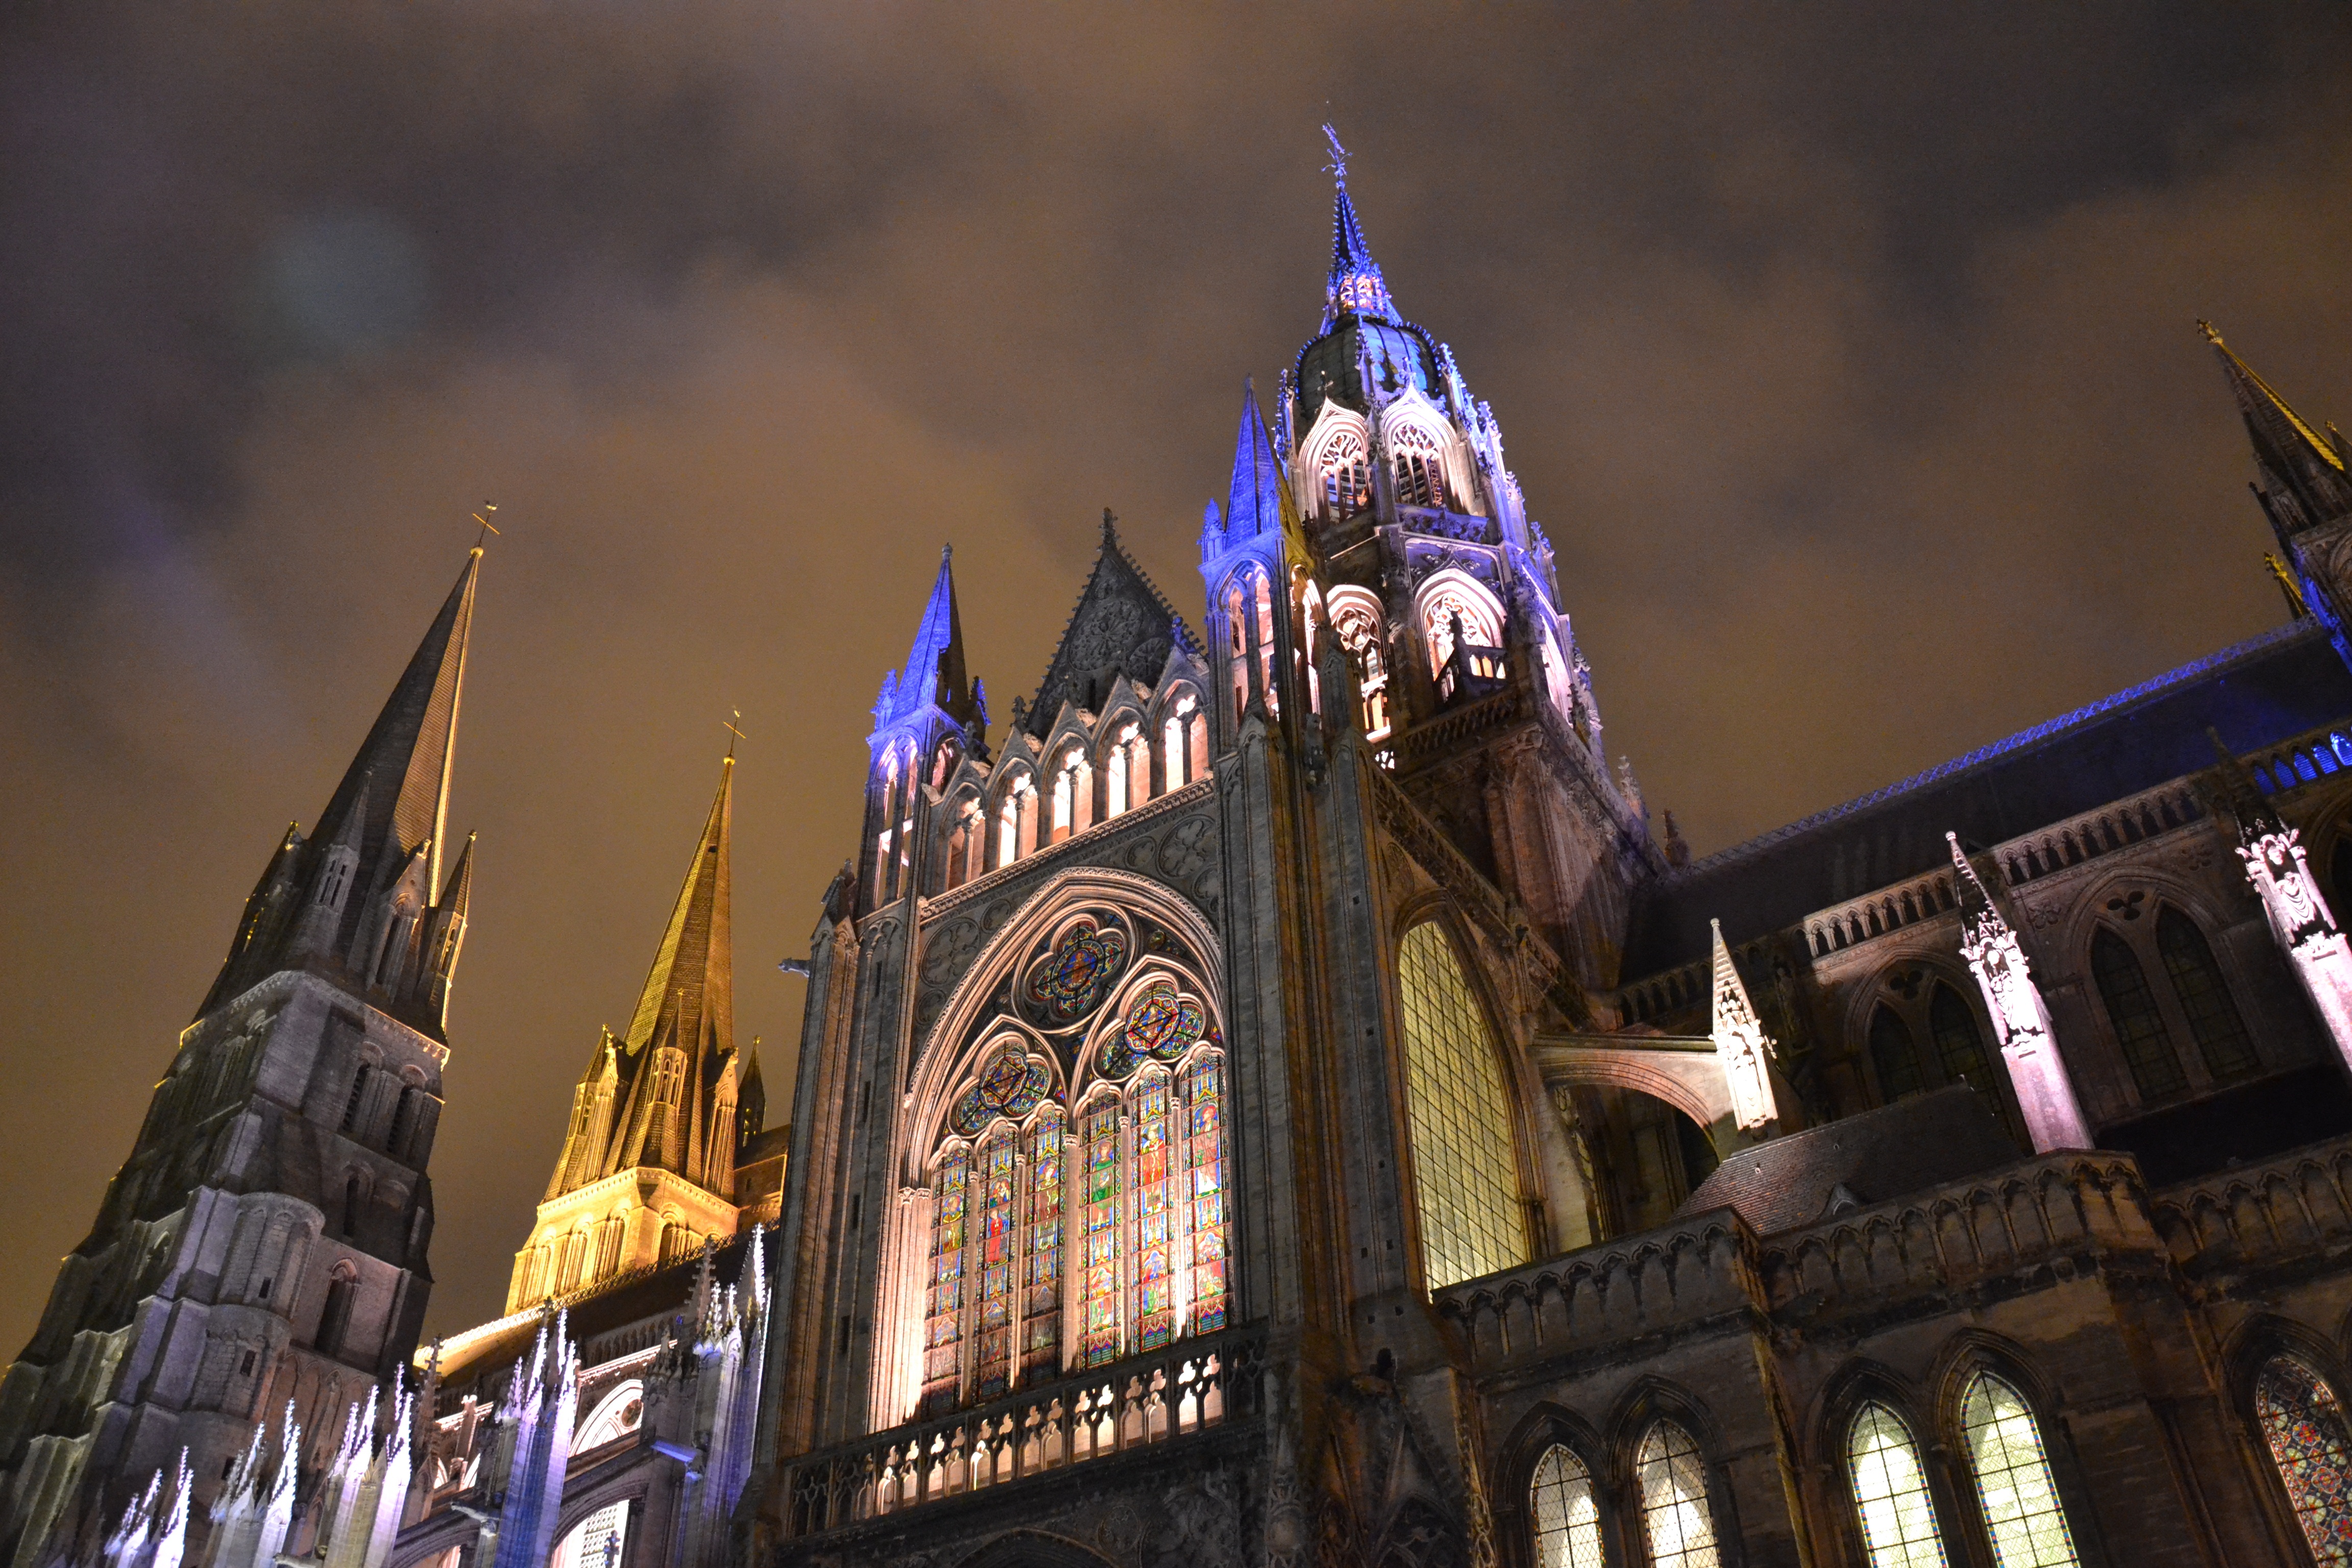
architecture, night, building, cityscape, france, evening, religion, landmark, church, cathedral, place of worship, spire, bayeux